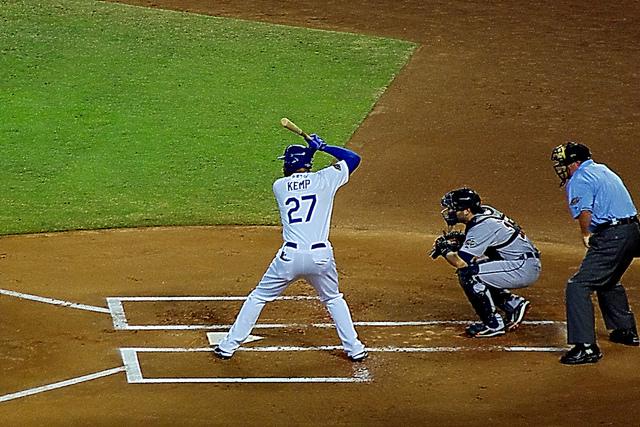
A baseball player holding a bat on a field.